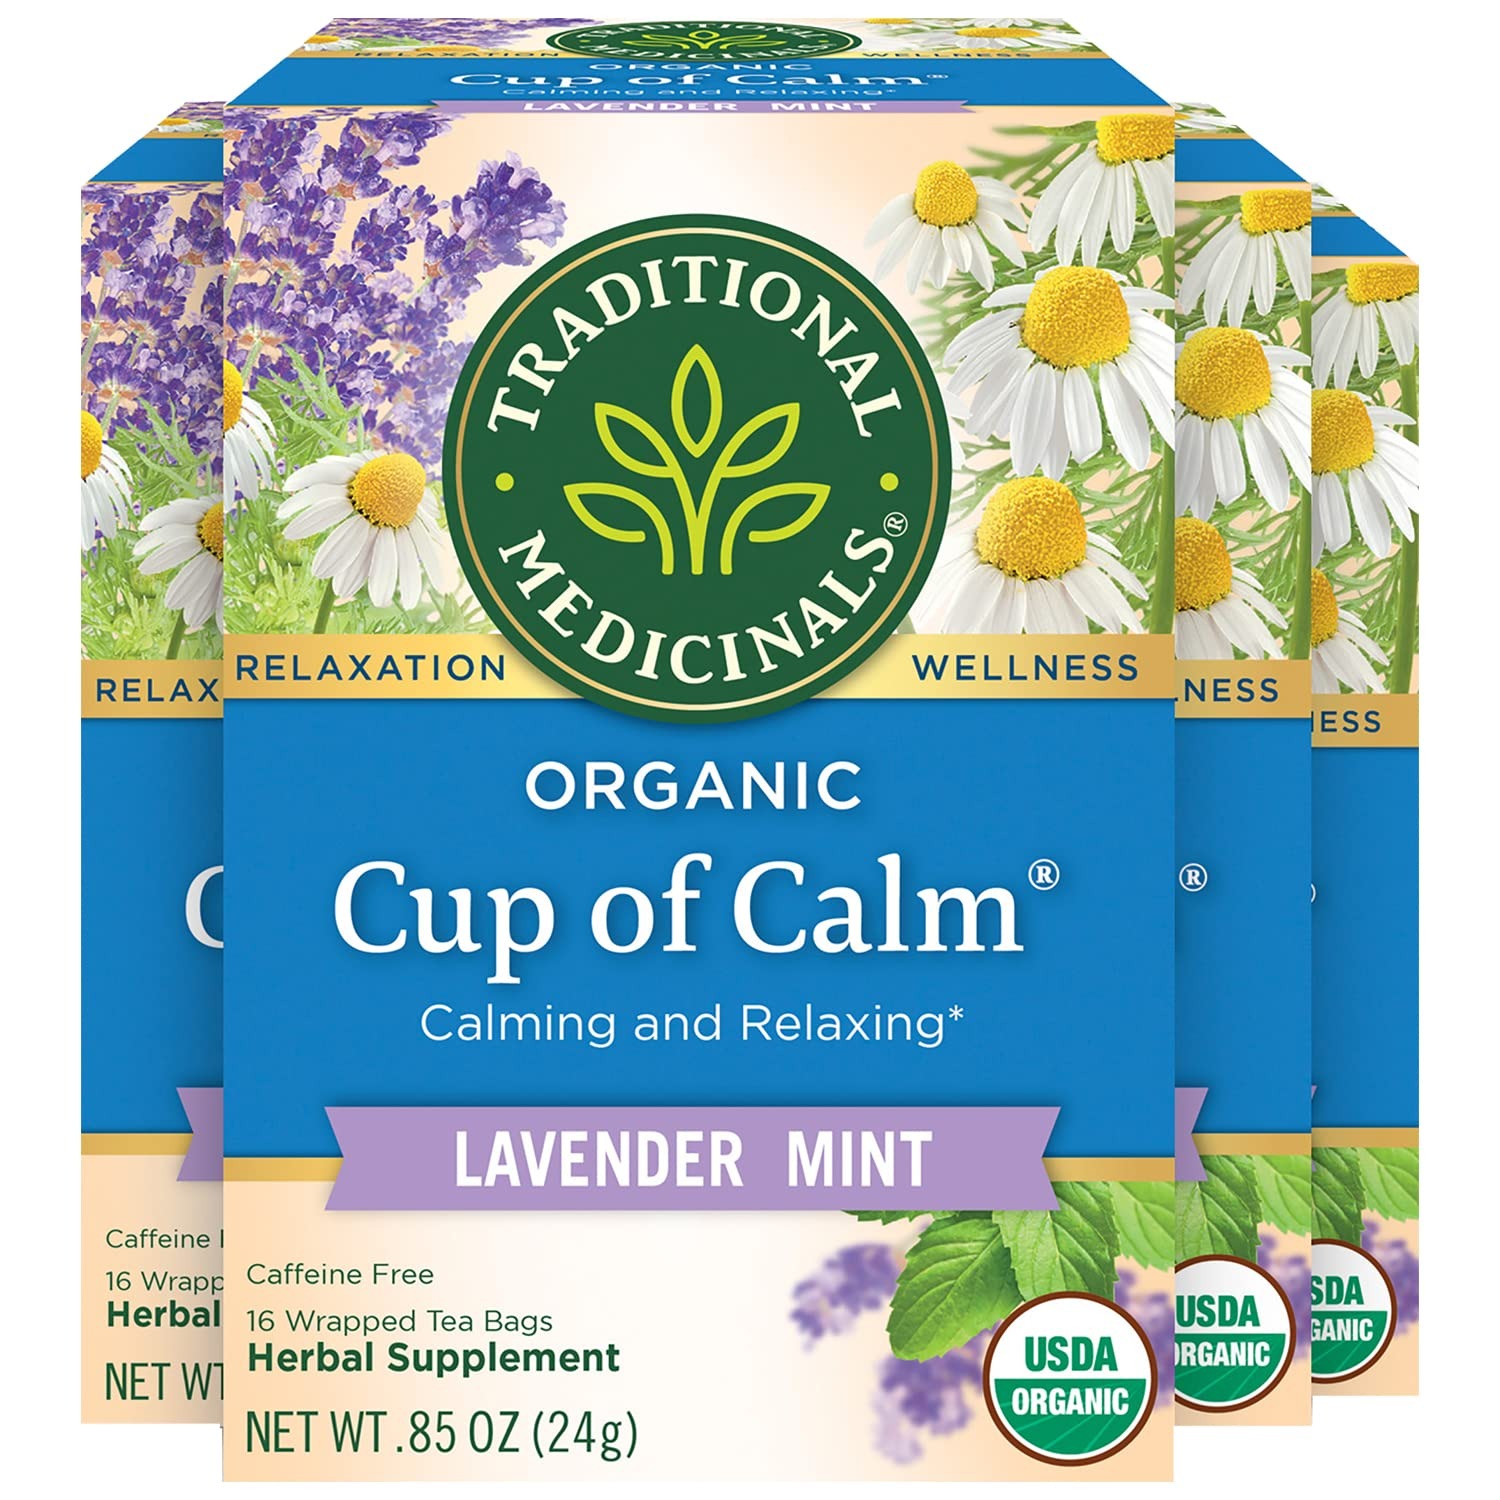
Item Name: Traditional Medicinals Organic Cup of Calm Lavender Mint Herbal Tea, Calming & Relaxing, (Pack of 4) - 64 Tea Bags Total
Value: 64.0
Unit: Count

Price: 6.49